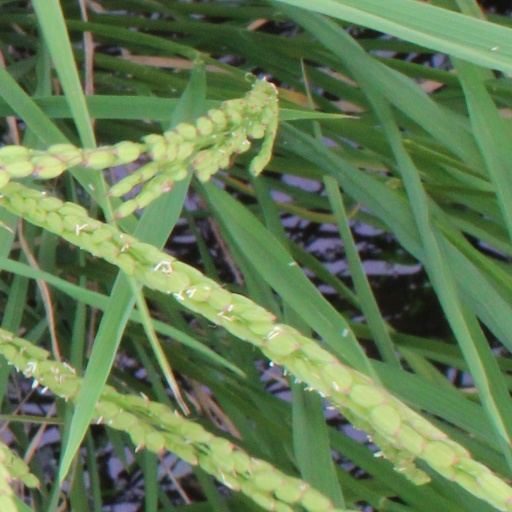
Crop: rice